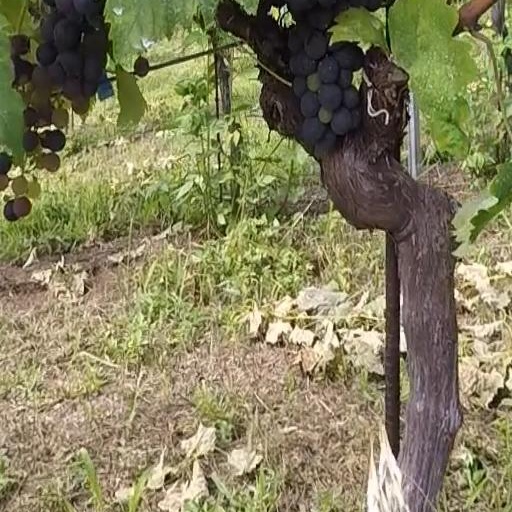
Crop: grape